Otago Polytechnic

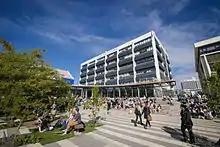
H Block of the Forth Street Campus

Otago Polytechnic traces its ancestry back to the Dunedin Technical School, which was established in 1889 to provide evening classes for working people. In 1909 it expanded to offer day classes for secondary school pupils. In 1914 the name was changed to the King Edward Technical College.